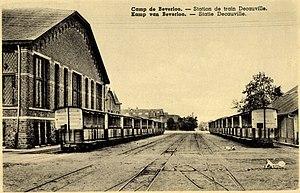
Camp de Beverlo - Station de Train Decauville